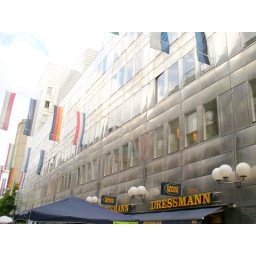
This is a picture of a very silver building in Stockholm, Sweden. 2006.